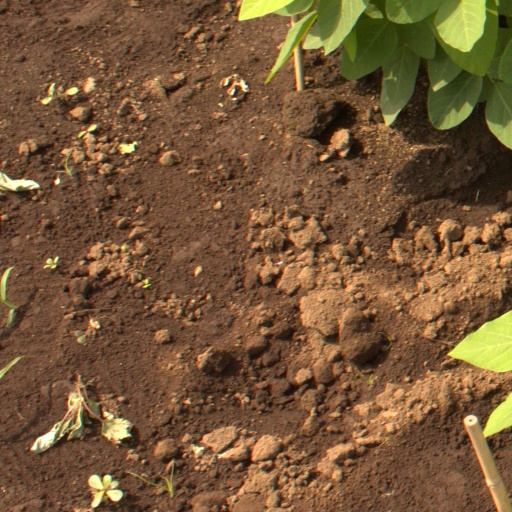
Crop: soybean